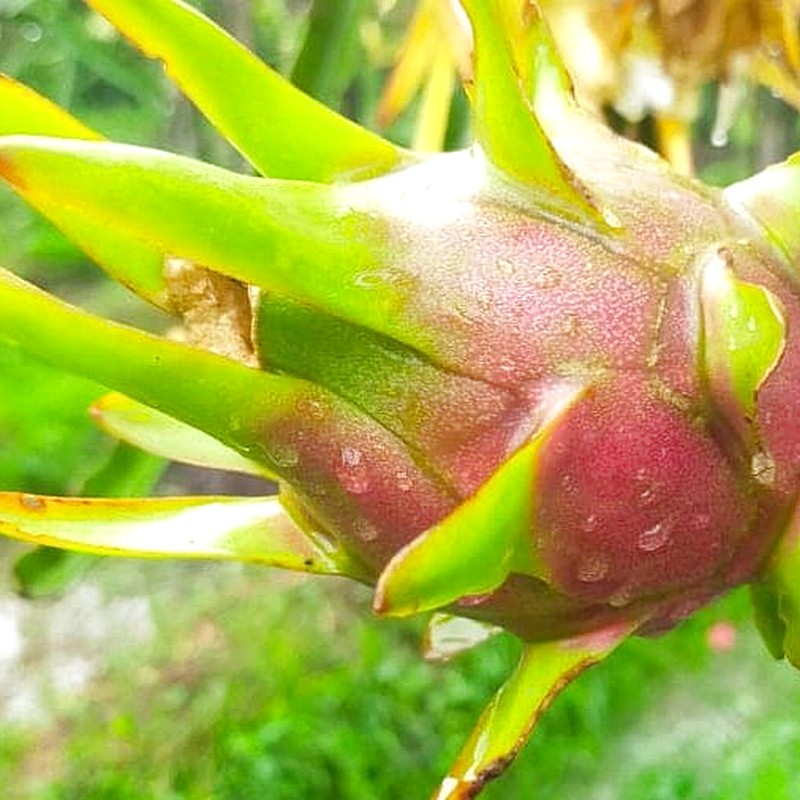
Label: Fresh Dragon Fruit